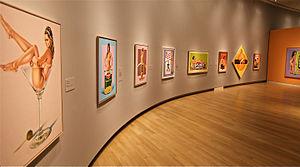
Melvin John Ramos, dit Mel Ramos est un peintre américain représentant le courant du pop art.